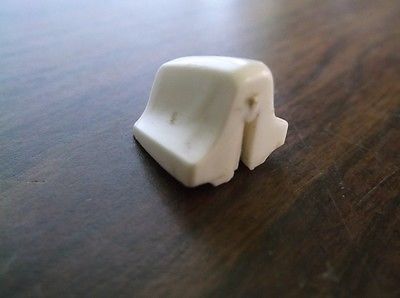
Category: toaster